Gregorio Duvivier

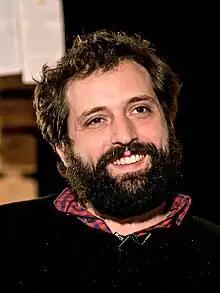
Duvivier in 2016

Gregorio Byington Duvivier (born 11 April 1986) is a Brazilian actor, comedian and poet. He is known by his works in film and theater, being one of the members of the comedy troupe Porta dos Fundos.